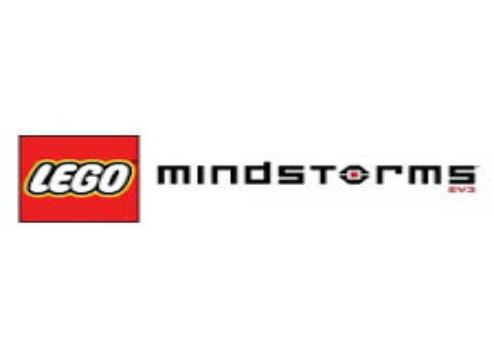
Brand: lego mindstorms
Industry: Leisure